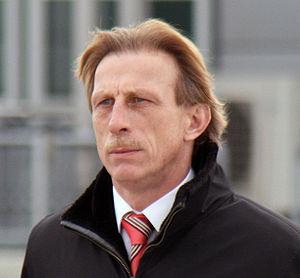
L'équipe de Roumanie de football est la sélection de joueurs roumains représentant leur pays lors des compétitions internationales de football masculin, sous l'égide de la Fédération de Roumanie de football.